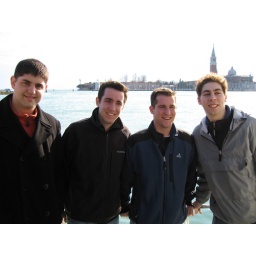
Guys on the water bus in Venice